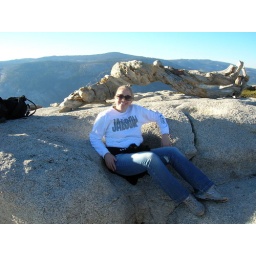
chilling in my rock chair